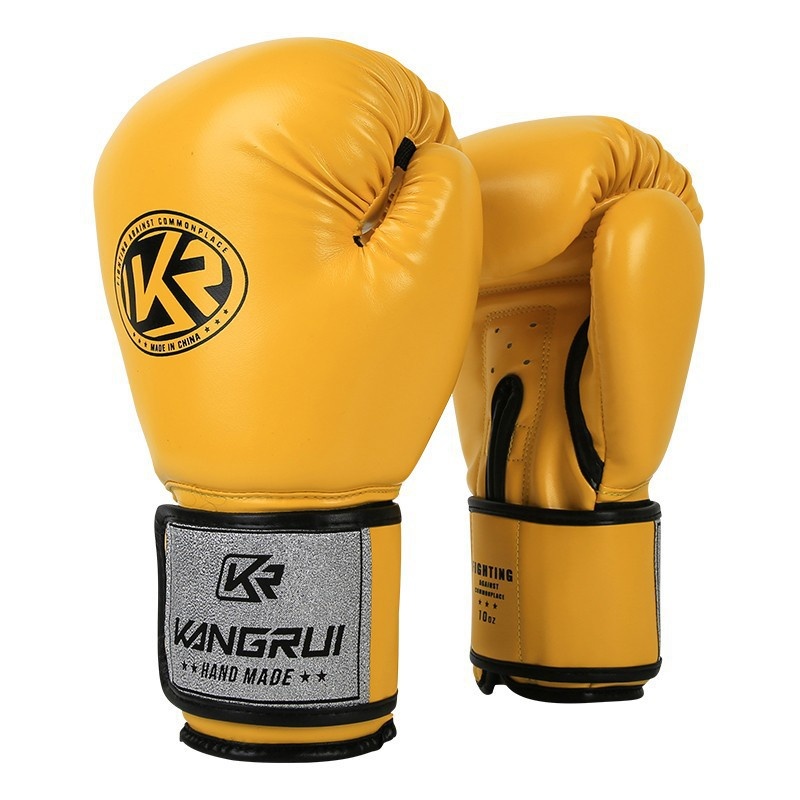
Yellow And Silver Durable 10oz PU Leather Boxing Gloves - Padded & Ventilated for Training
Gear Up for Training: Durable 10oz PU Leather Boxing Gloves Whether you are hitting the heavy bag, practicing drills, or engaging in light sparring, these 10oz boxing training gloves offer the protection and durability you need. Crafted from tough, tear-resistant PU leather with comfortable padding, they are designed for regular use in boxing, Sanda, kickboxing, and general fitness training. Durable PU Leather Construction: Made with a tear-resistant Polyurethane (PU) leather exterior that withstands the rigors of training while being easy to clean and maintain. Protective EVA Padding: Features a pre-molded EVA foam liner with a thickened fist peak designed to effectively absorb and disperse impact shock, protecting your hands and knuckles during strikes. Breathable Palm Design: Incorporates ventilation holes in the palm area to promote airflow, helping to keep hands cooler and reduce sweat buildup for enhanced comfort during longer sessions. Secure Wrist Support: Equipped with a strong and wide wrist strap (typically hook-and-loop closure) for a secure, adjustable fit that provides essential wrist support during punching. Standard Training Size (10oz): The 10oz weight is a popular choice for adults for bag work, pad drills, and some lighter sparring activities. (Approx. total weight for the pair is 570g). Versatile Use: Suitable for various combat sports training including boxing, Sanda (Chinese kickboxing), Muay Thai drills, and cardio kickboxing fitness classes. Reliable Protection for Your Training Sessions: These gloves (Model YW301 referenced in image context) provide a solid combination of protection, durability, and comfort. The robust construction and impact-absorbing padding help keep your hands safe, while the breathable design ensures greater comfort, allowing you to focus on your technique. Specifications: Product Name: Boxing Training Gloves Size: 10oz (Ounce) Material: Tear-Resistant PU Leather (Outer), EVA Molded Liner (Inner) Color: Red Approx. Weight (Pair): 570g Features: Padded Fist Peak, Ventilated Palm, Secure Wrist Closure Intended Use: Boxing Training, Sanda, Bag Work, Fitness Package Includes: 1 x Pair of 10oz Boxing Gloves Important Safety Notice: These gloves are intended for training purposes. Always use under appropriate supervision, especially for minors. Ensure proper hand wrapping technique is used for added protection. These gloves do not guarantee prevention of injury. Consult with a coach or professional for appropriate sizing and usage. Inspect gloves regularly for wear and tear. Returns, Refunds and Replacements Products that are received faulty, damaged, or not as described are eligible for a return, refund, or replacement in accordance with the Australian Consumer Law (ACL). We are committed to ensuring all products meet the standards of quality and reliability expected by our customers. However, please note that we do not accept returns or provide refunds for change of mind. We encourage you to carefully consider your purchase to ensure it meets your needs and expectations. Delivery Timeframe Please note that we cannot guarantee the exact date of arrival, and the delivery timeframes (excluding weekends and public holidays) are as follows: For customers in Victoria, approximately 7-10 working days; For customers in NSW, SA, ACT, and QLD, approximately 9-12 working days; For customers in WA, NT, and TAS, approximately 9-12 working days.
Brand: Elosung
Category: Sporting Goods > Athletics > Boxing & Martial Arts > Boxing & Martial Arts Protective Gear > Boxing & MMA Gloves & Mitts > Fight Gloves